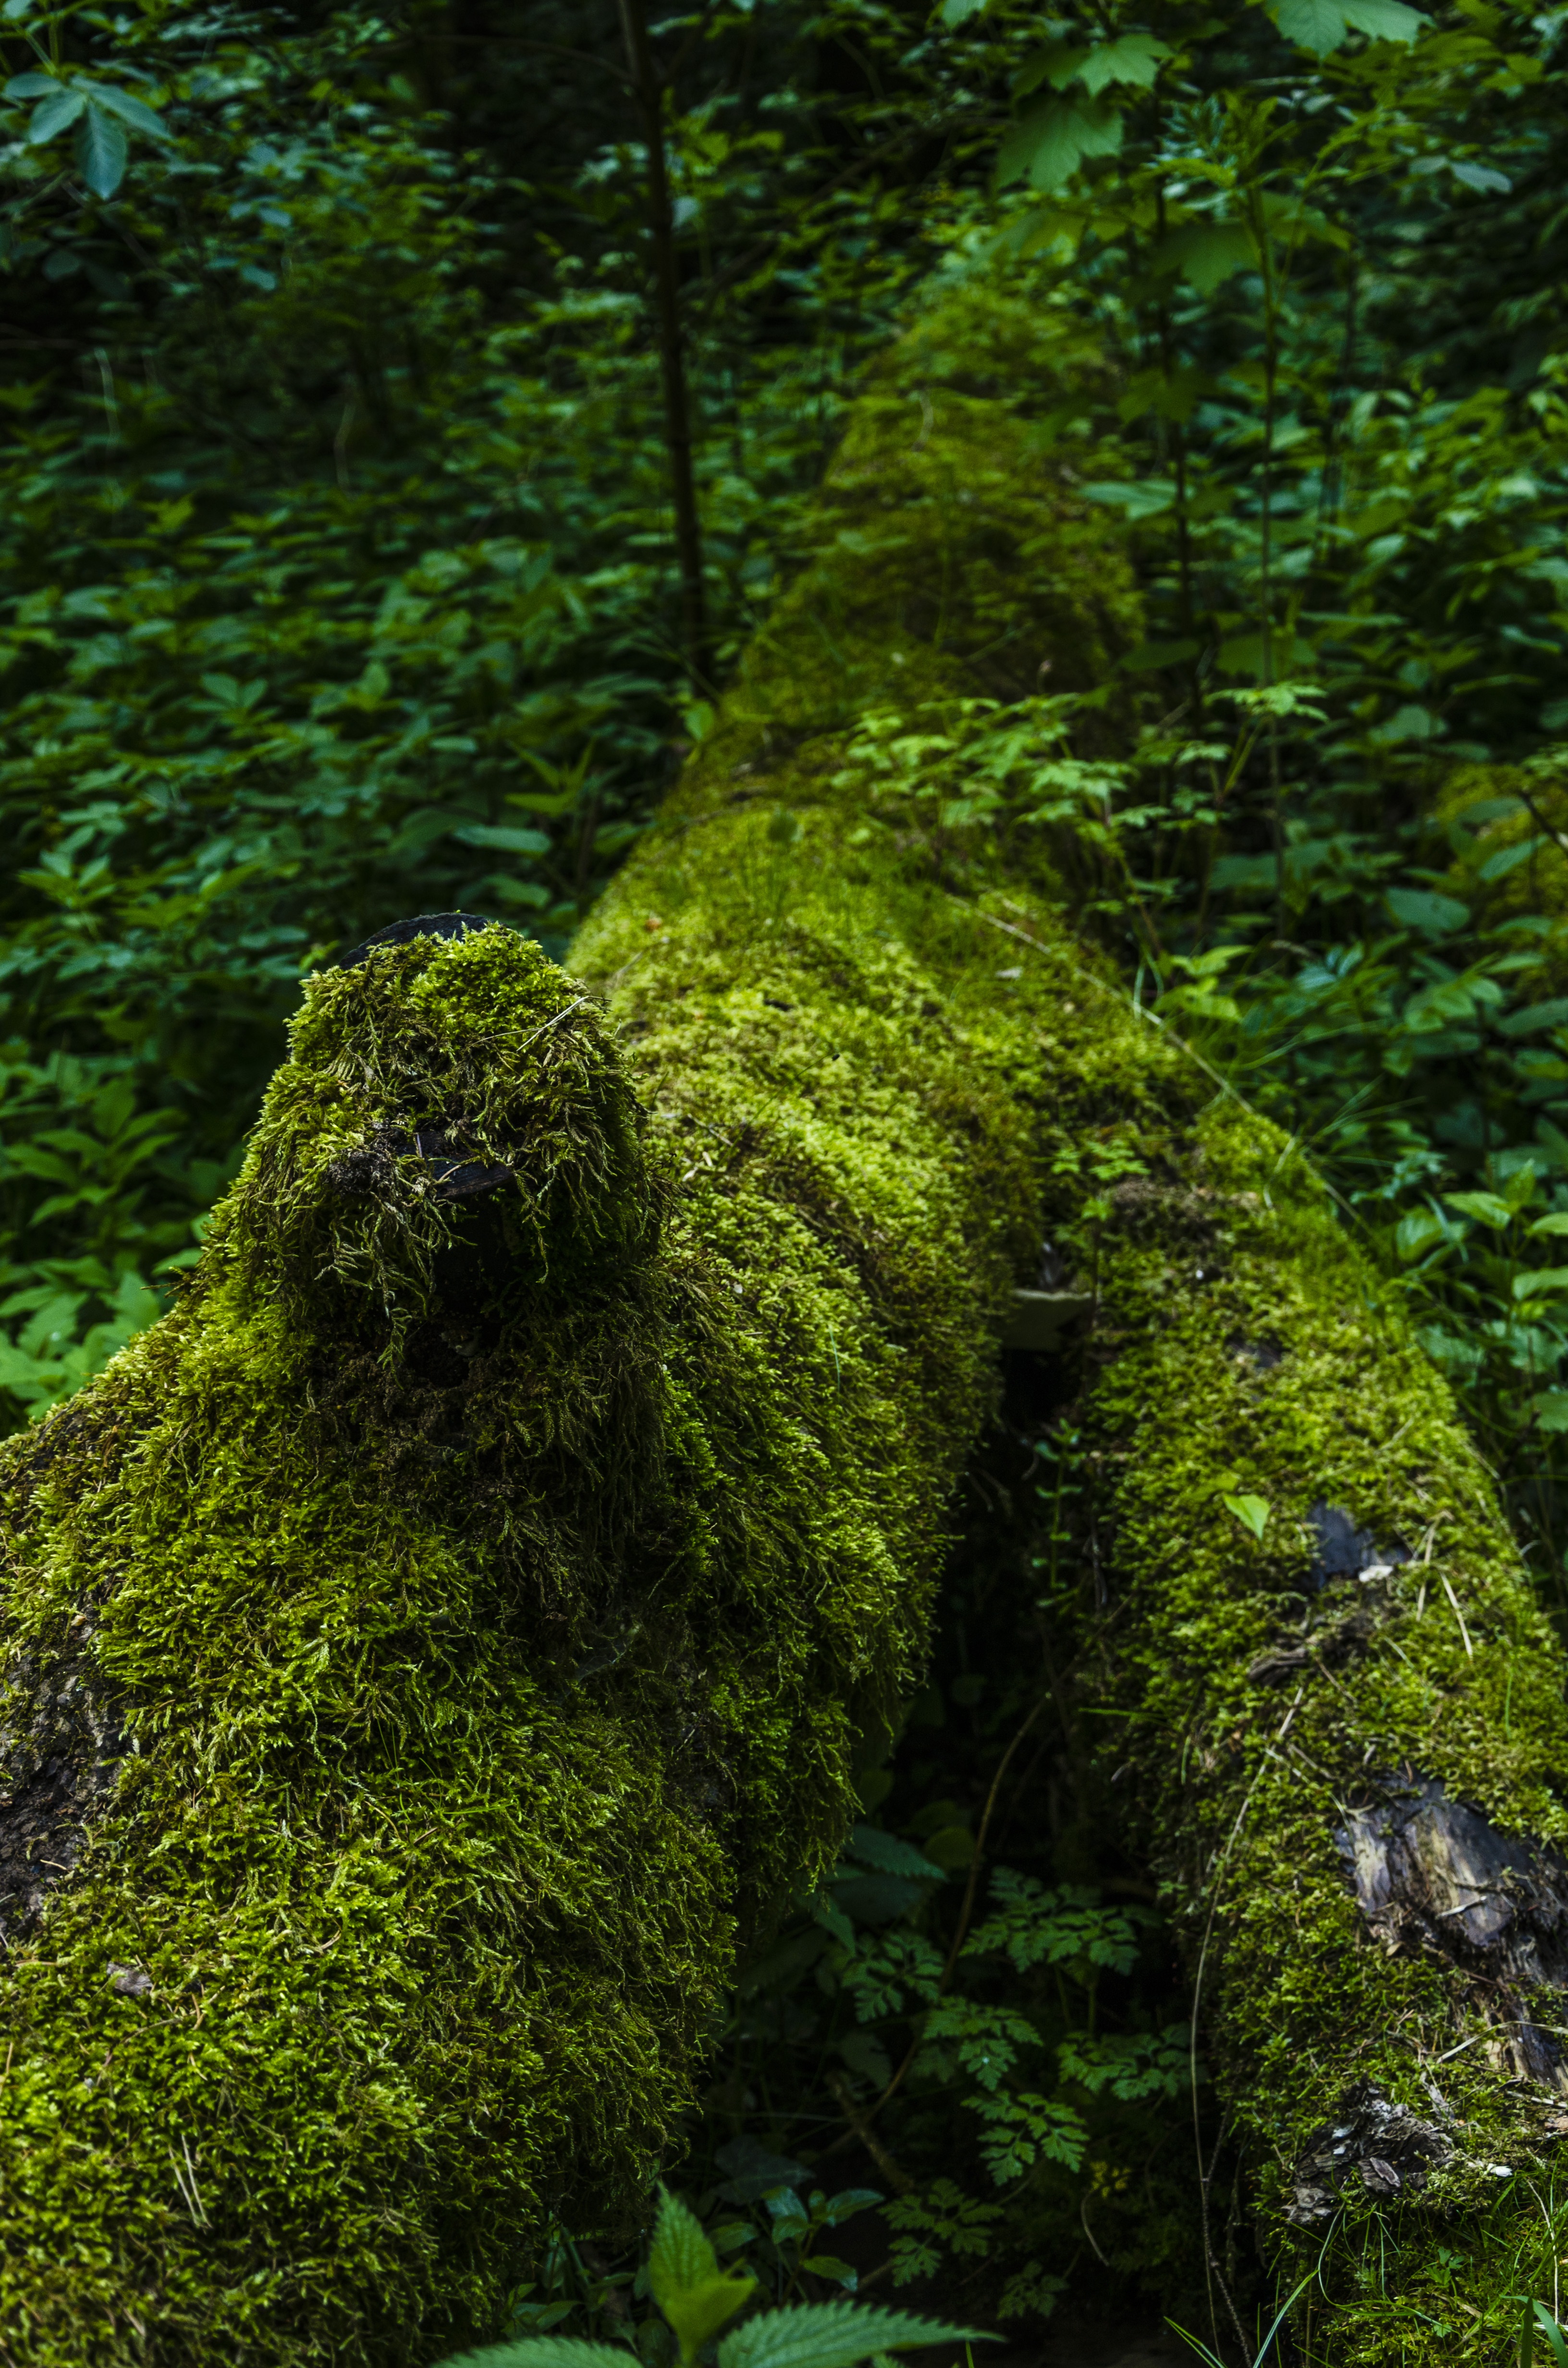
tree, nature, forest, plant, sunlight, leaf, flower, moss, stream, green, jungle, botany, spruce, vegetation, rainforest, deciduous, woodland, habitat, ecosystem, biome, old growth forest, natural environment, woody plant, temperate broadleaf and mixed forest, temperate coniferous forest, land plant, non vascular land plant